Bristol Aerospace

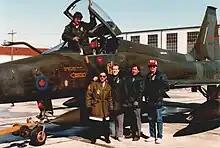
The first Canadian Forces Canadair CF-5 arrived at Bristol Aerospace on 1 April 1987 and was received by the company Flight Service crew.

In January 1987, Bristol was awarded the maintenance contract for the Canadian Forces Canadair CF-5 fleet, as a consolation contract for losing the more lucrative and longer-term CF-18 maintenance and overhaul contract to Canadair. The CF-5 effort lasted until 1995 when the federal government decided to remove them from service. Afterward Bristol was contracted to sell off the redundant aircraft to other interested air forces and offered to include a major upgrade to the avionics system. Bristol brokered a deal in 1996 for the purchase of ten single-seat and three dual-seat CF-5s by the Botswana Defence Force, but this was the only sale to be made. The company returned the two CF-5D demonstration aircraft to CFB Trenton (for storage) in March 2004, ending over 70 years of aircraft repair and overhaul. The company then refocused its energies on fabricating sub-assemblies and other components for the commercial aircraft business.